Onni Happonen

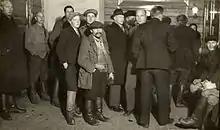
Lapua Movement members in court

Happonen had already been kidnapped and beaten in July 1930. Instead of the police, Happonen contacted the Governor Albin Pulkkinen who ordered his protection. However, on 1 September 1930, a fascist mob rushed the council meeting at the Heinävesi town hall. Happonen fled to the back room where he tried to call a trusted policeman but the lines were cut off. Happonen then escaped through the window firing a warning shot, but the pistol malfunctioned and he was caught by the Lapua fascists.